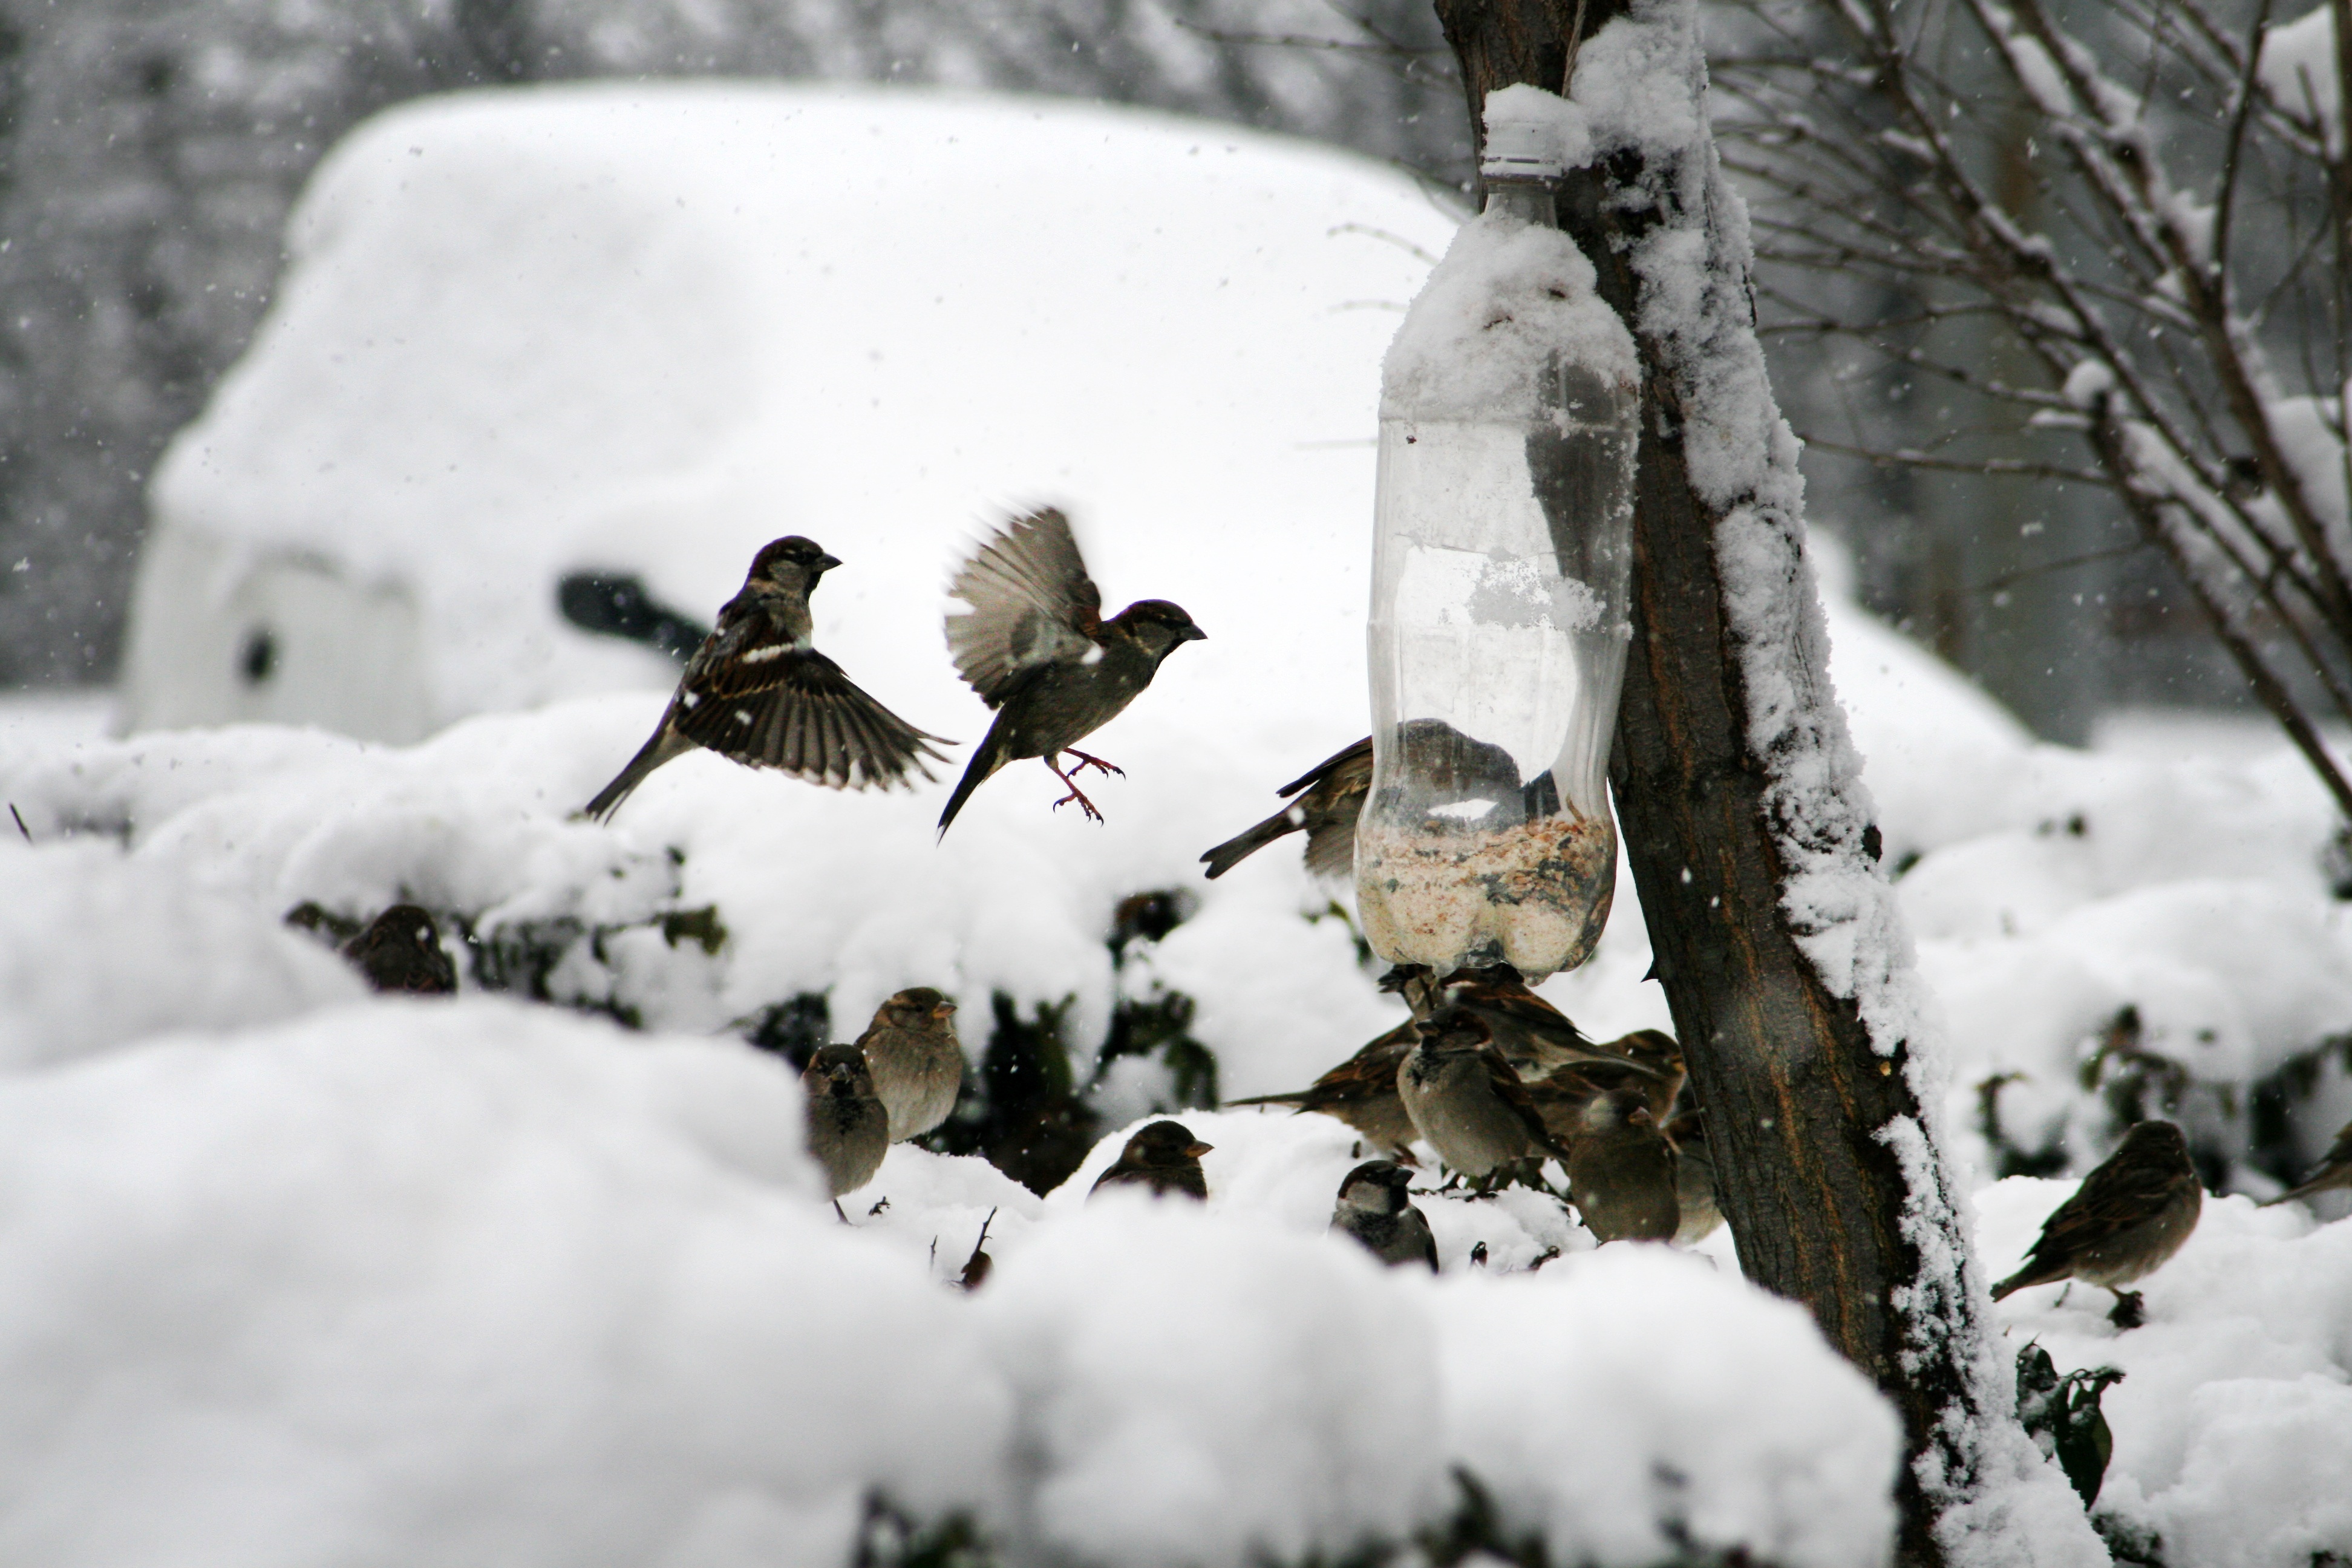
nature, snow, winter, bird, white, wildlife, spring, weather, season, feeding, mag, sparrow, freezing, bird feeder, perching bird